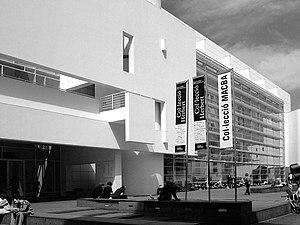
Le Musée d'art contemporain de Barcelone, ou MACBA, est un musée consacré principalement à l'exposition d'œuvres réalisées pendant la seconde moitié du XXᵉ siècle. Il se trouve dans le quartier d'El Raval de la capitale catalane, très proche du Centre de culture contemporaine de Barcelone. Bartomeu Marí est l'actuel directeur.